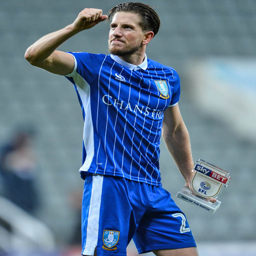
football player plays for football team versus football team in the championship